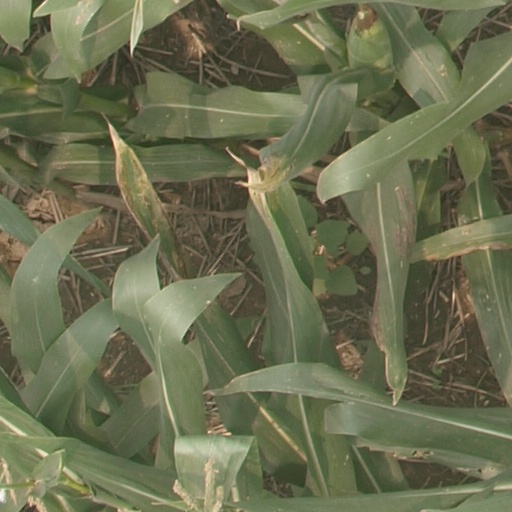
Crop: maize; corn